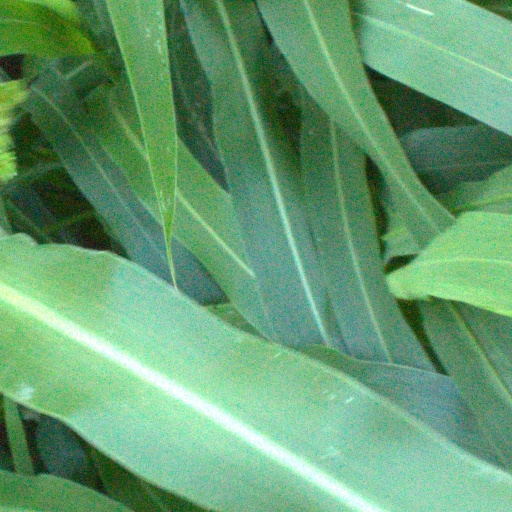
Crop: sorghum